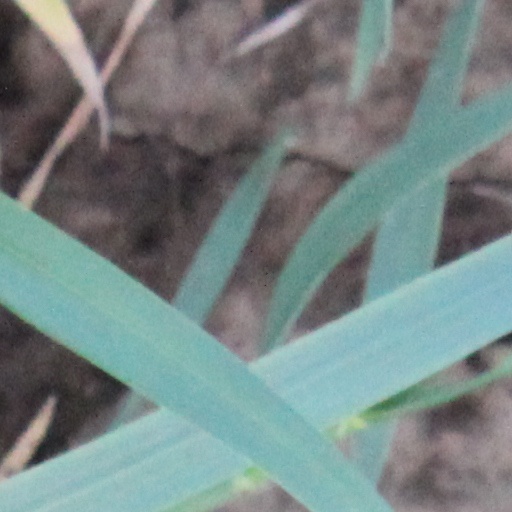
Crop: wheat